Maurie Connell

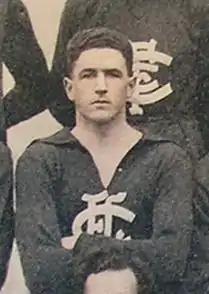
Connell in 1928

Maurice Patrick Joseph Connell (9 March 1902 – 4 February 1975) was an Australian rules footballer who played with Carlton and South Melbourne in the Victorian Football League (VFL).